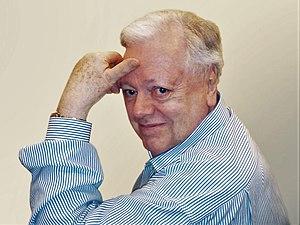
Philippe Entremont est un pianiste et chef d'orchestre français né à Reims le 7 juin 1934.